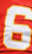
Number: 6